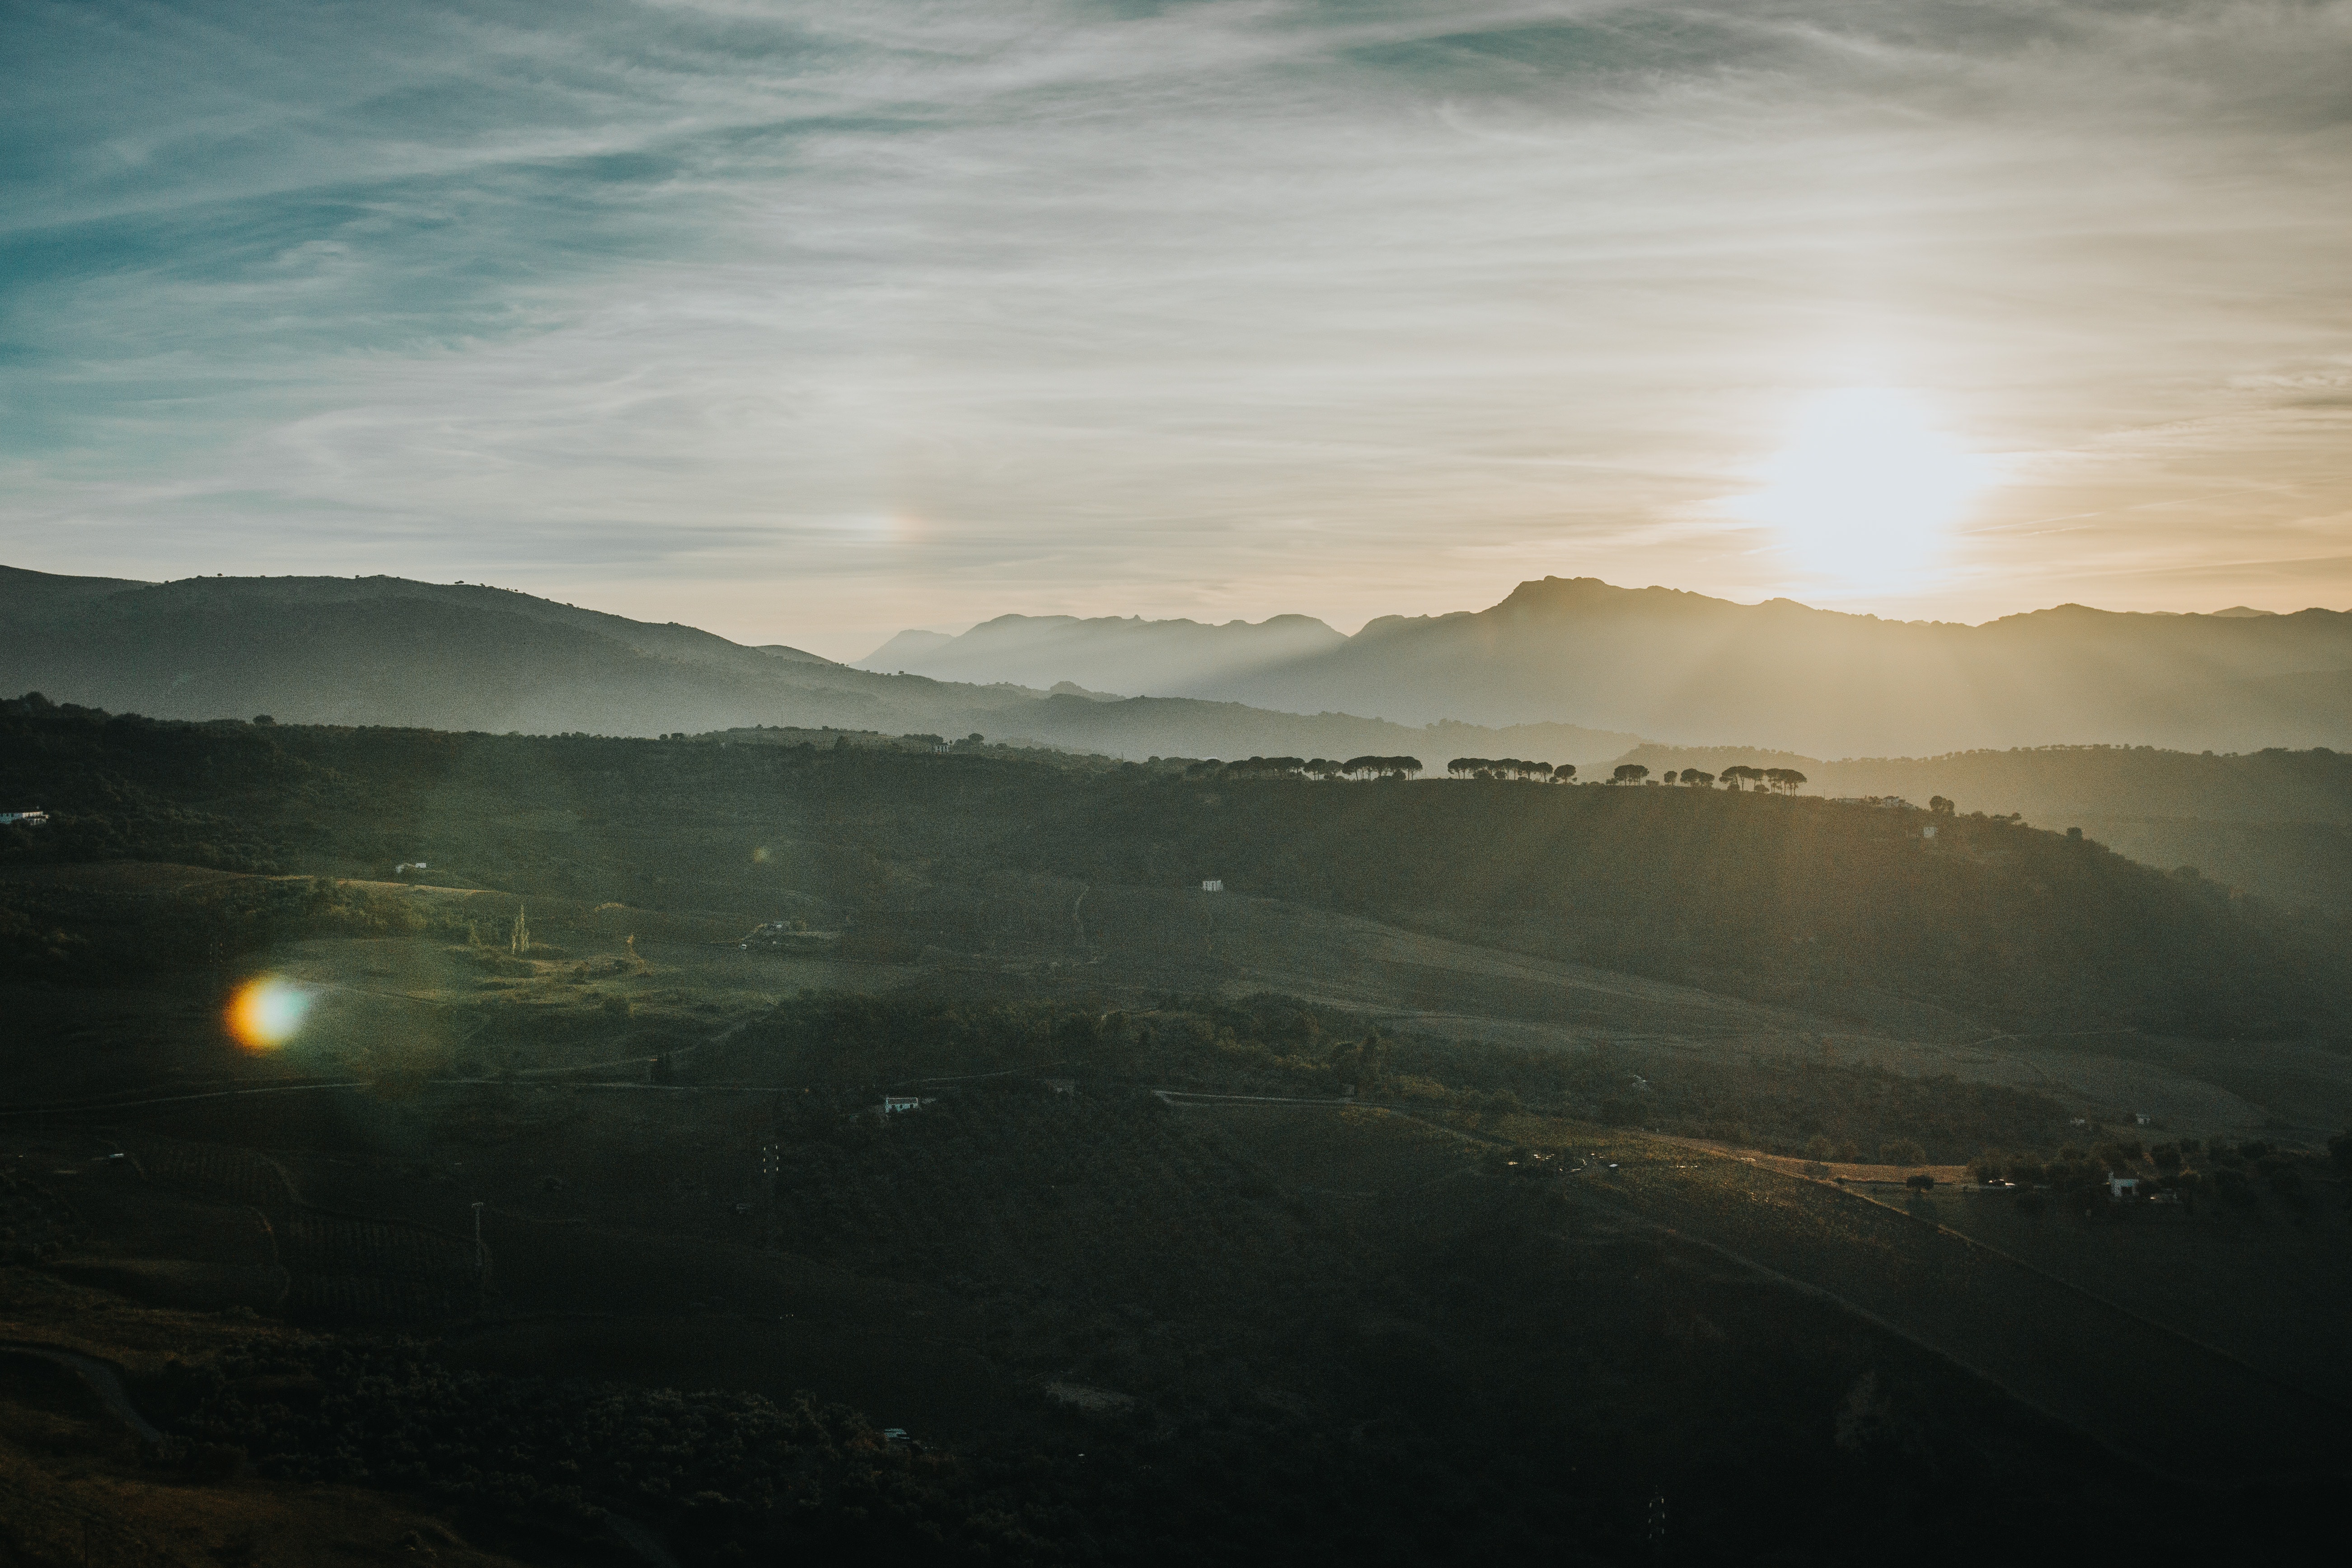
sky, atmospheric phenomenon, light, sunlight, cloud, horizon, morning, atmosphere, mountain, highland, hill, sun, sunrise, evening, landscape, fell, mountain range, sunset, hill station, plain, valley, dawn, ridge, space, lens flare, haze, road, astronomical object